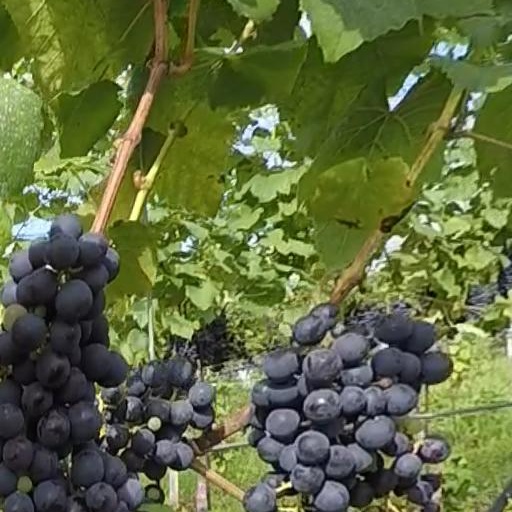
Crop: grape